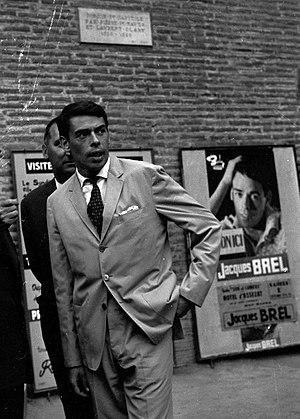
Donjon du Capitole. 1er septembre 1962. PLan en buste de Jacques Brel, chanteur français, discutant à l'intérieur du Donjon.
Jacques Brel, né le 8 avril 1929 à Schaerbeek et mort le 9 octobre 1978 à Bobigny, est un auteur-compositeur-interprète, poète, acteur et réalisateur belge.